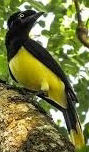
Species: PLUSH CRESTED JAY
Scientific name: CYANOCORAX CHRYSOPS
ImageNet parent category: jay